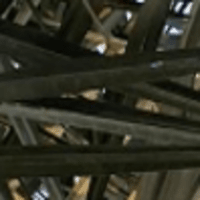
Label: Healthy sample